List of Navy Midshipmen head football coaches

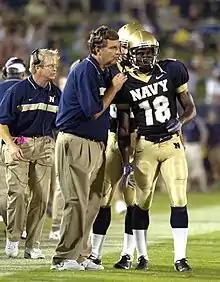
Paul Johnson talks to two of his players during a game

The Navy Midshipmen football team has represented the United States Naval Academy in intercollegiate college football since 1879. The team participated as an independent school for the majority of its existence, but joined the American Athletic Conference (formerly the Big East Conference) as an expansion team in 2015. The Midshipmen joined the NCAA Division I-A when it was created in 1978, becoming one of the first independent schools in that division. The program has had 37 head coaches, one interim coach, and two separate periods where it went without a coach since its formation. Ken Niumatalolo served as head coach of the Midshipmen from 2007 to the end of the 2022 season, when he was let go immediately after losing to Army to close out a 4–8 season.